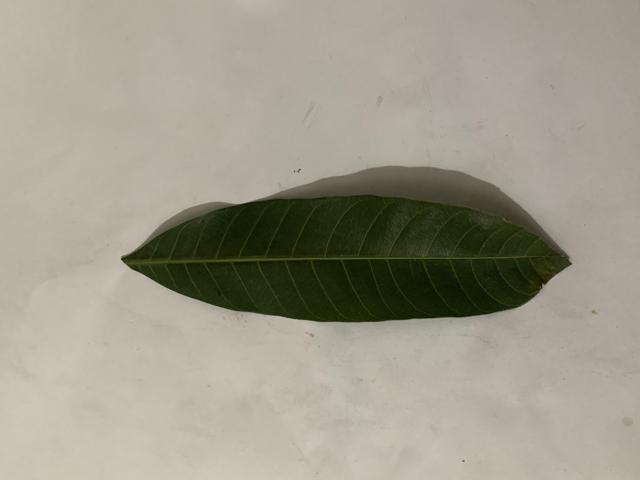
Mango leaf variety: Banana